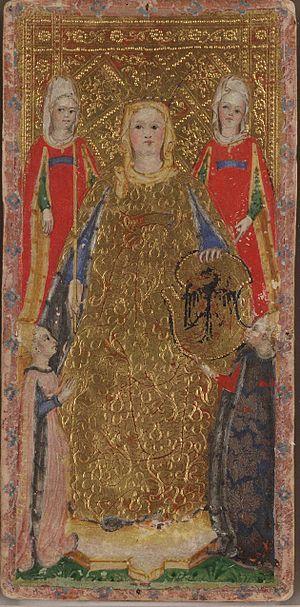
Le tarot Visconti-Sforza est un ensemble de cartes de tarot du XVᵉ siècle et l'un des plus anciens connus. Il a eu un impact significatif sur la composition visuelle, la numérotation et l'interprétation des cartes à jouer modernes.